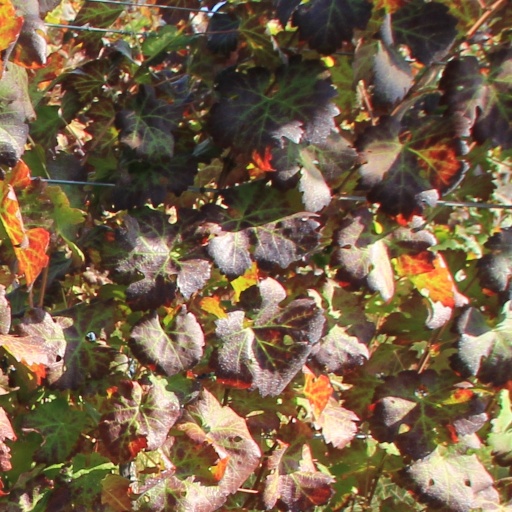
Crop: grape